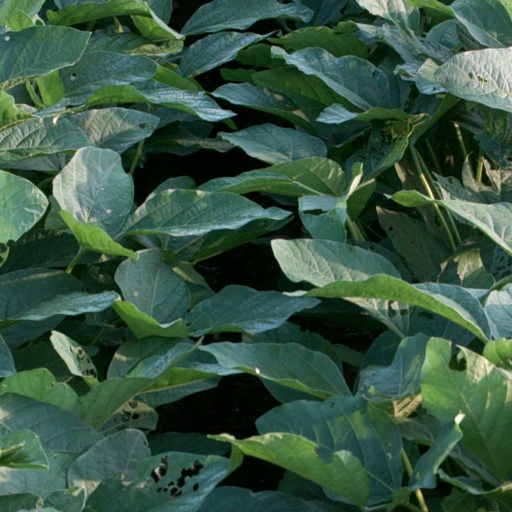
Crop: soybean